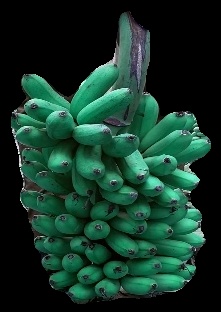
Variety: rasbale
Grade: grade1